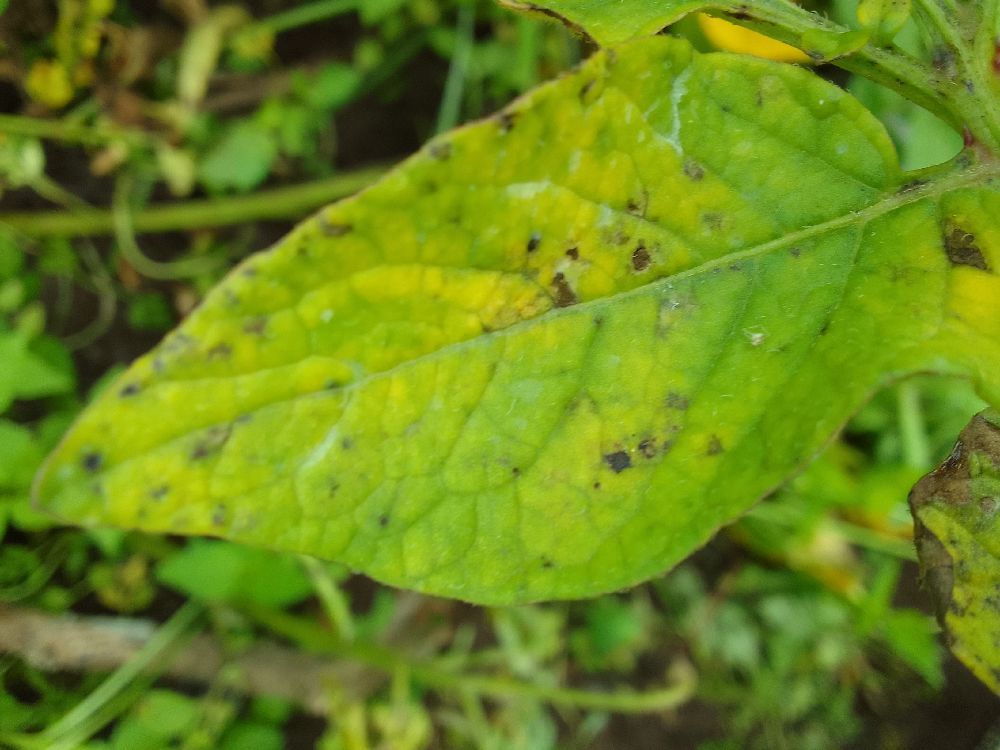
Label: Early blight